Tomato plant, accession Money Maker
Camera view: bottom (45 deg); turntable rotation: 240 degrees
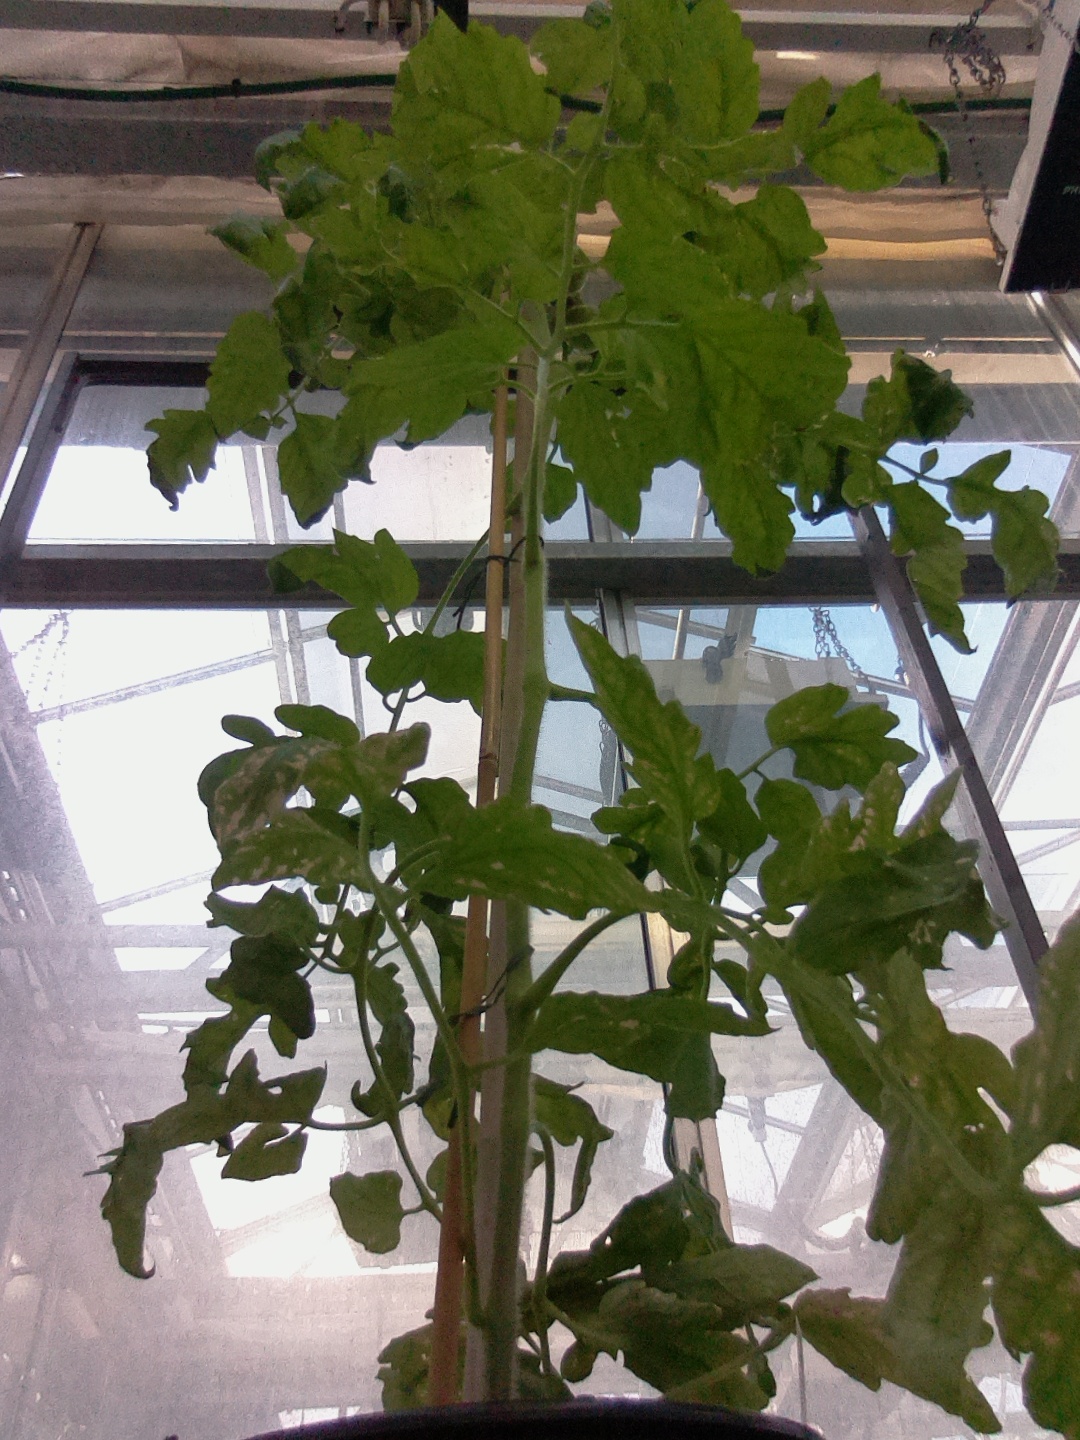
BBCH growth stage 72: 20%-30% of final fruit size